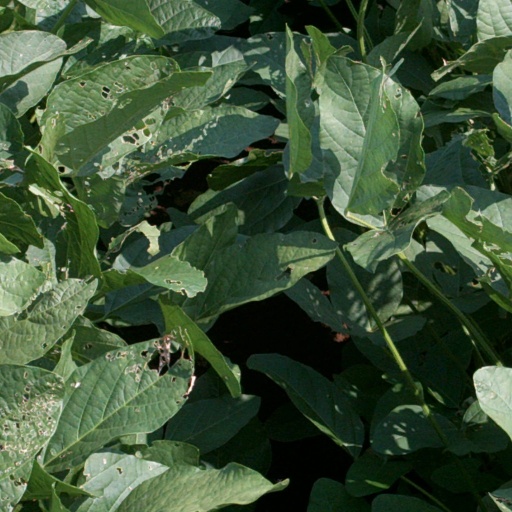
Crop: soybean